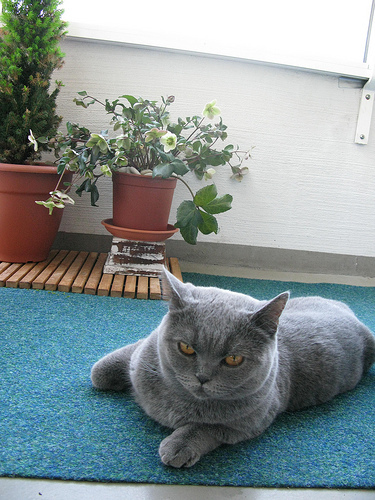
Breed: british shorthair